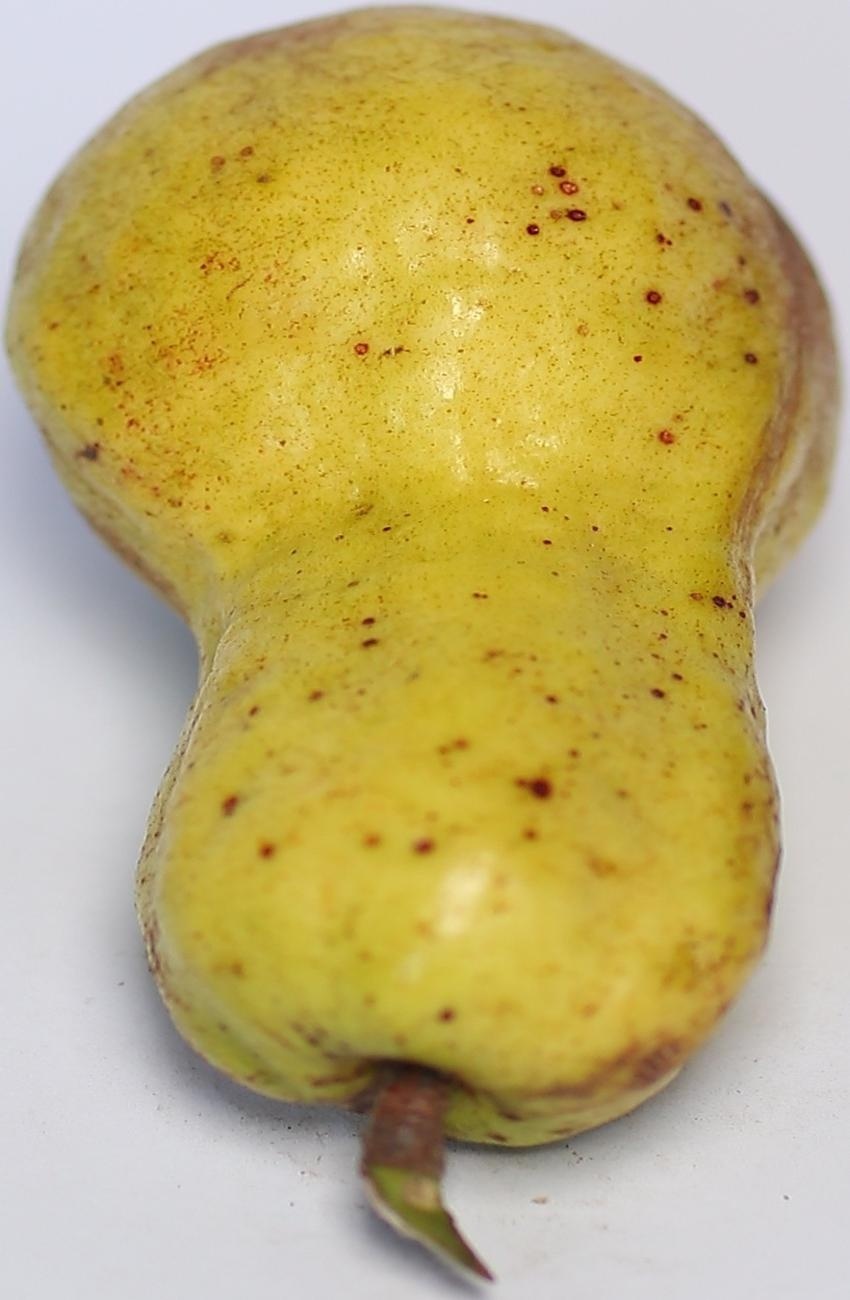
Maturity: ripe
Variety: local-sindhi